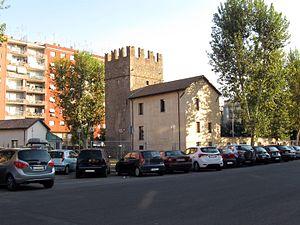
"Les tours de Rome sont des constructions anciennes emblématiques de l'époque médiévale de la ville de Rome. Elles sont caractéristiques de la puissance et de la domination de plusieurs familles nobles, en particulier dans la période entre 900 et 1300. À l'époque on en comptait plus de 300, ce qui valait à la cité de surnom de ""Roma turrita"".
La tour du Quadraro est une tour médiévale de Rome, se trouvant dans le quartier Don Bosco.